Victor Guzun

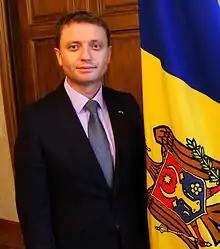
Official portrait, 2015

Victor Guzun (born 24 April 1975) is a Moldovan teacher, politician and diplomat. He served as the Ambassador of the Republic of Moldova to Estonia.